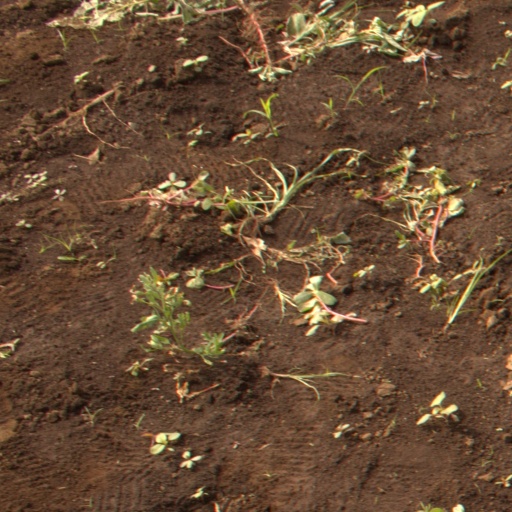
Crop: soybean